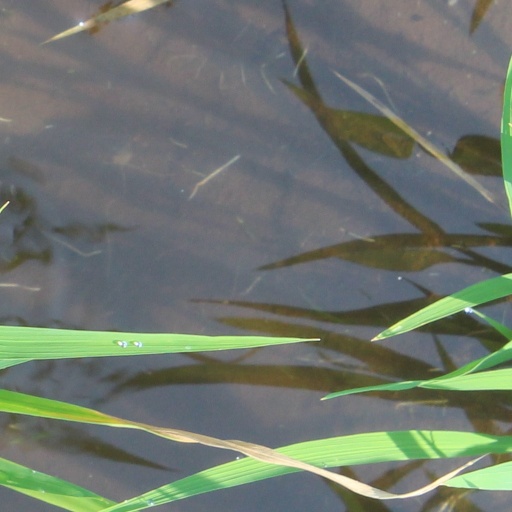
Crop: rice